Two Anonymous Letters

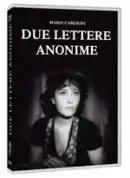
DVD cover

Due lettere anonime, internationally released as Two Anonymous Letters, is a 1945 Italian war-melodrama film directed by Mario Camerini.